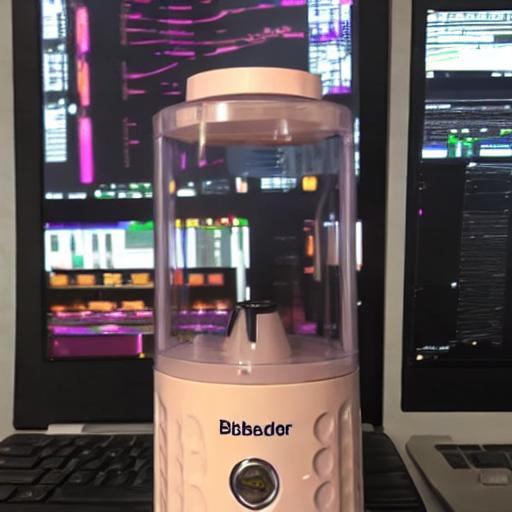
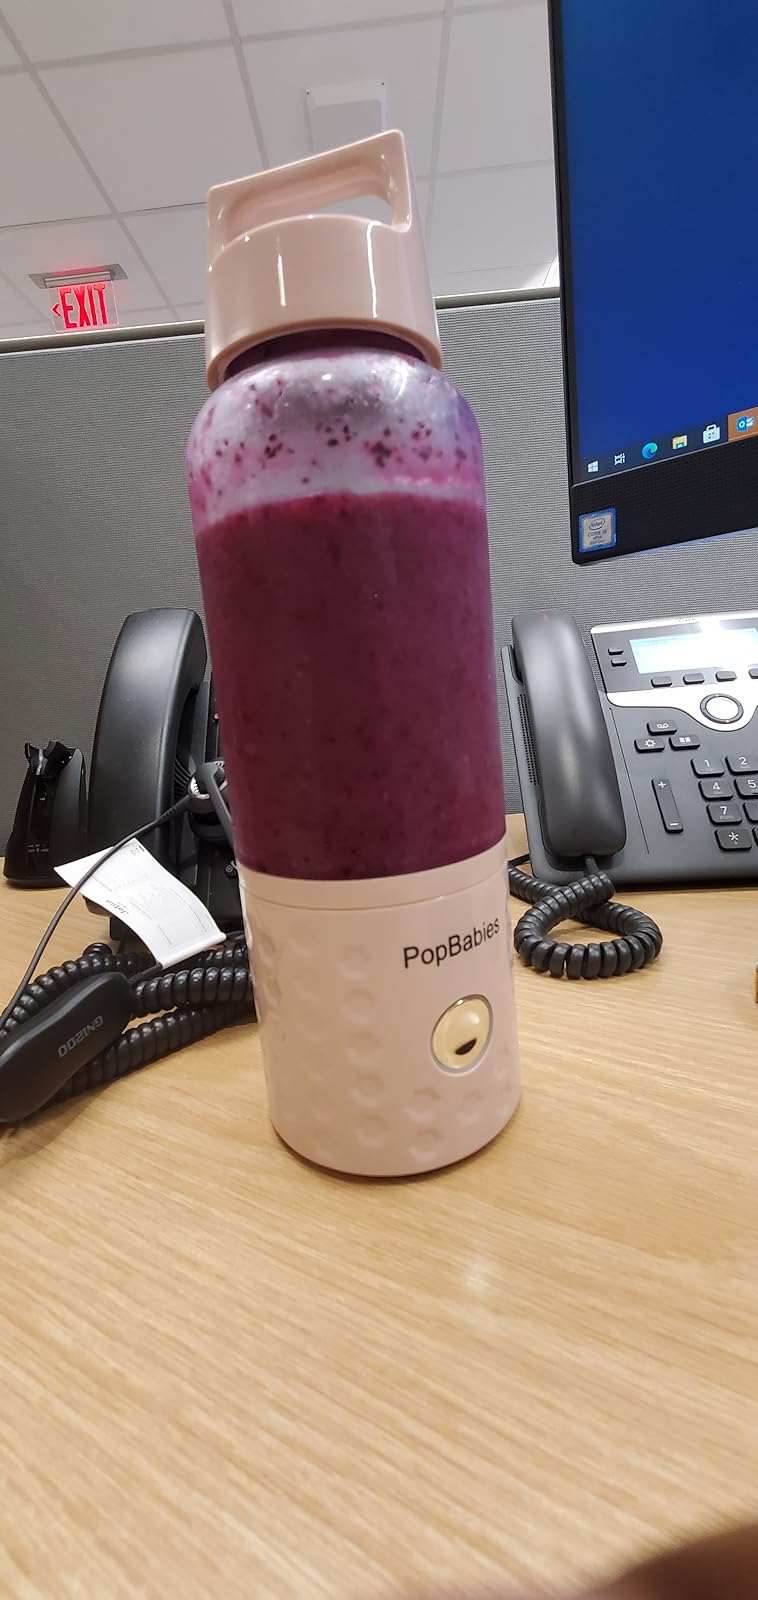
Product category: items_blender
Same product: no